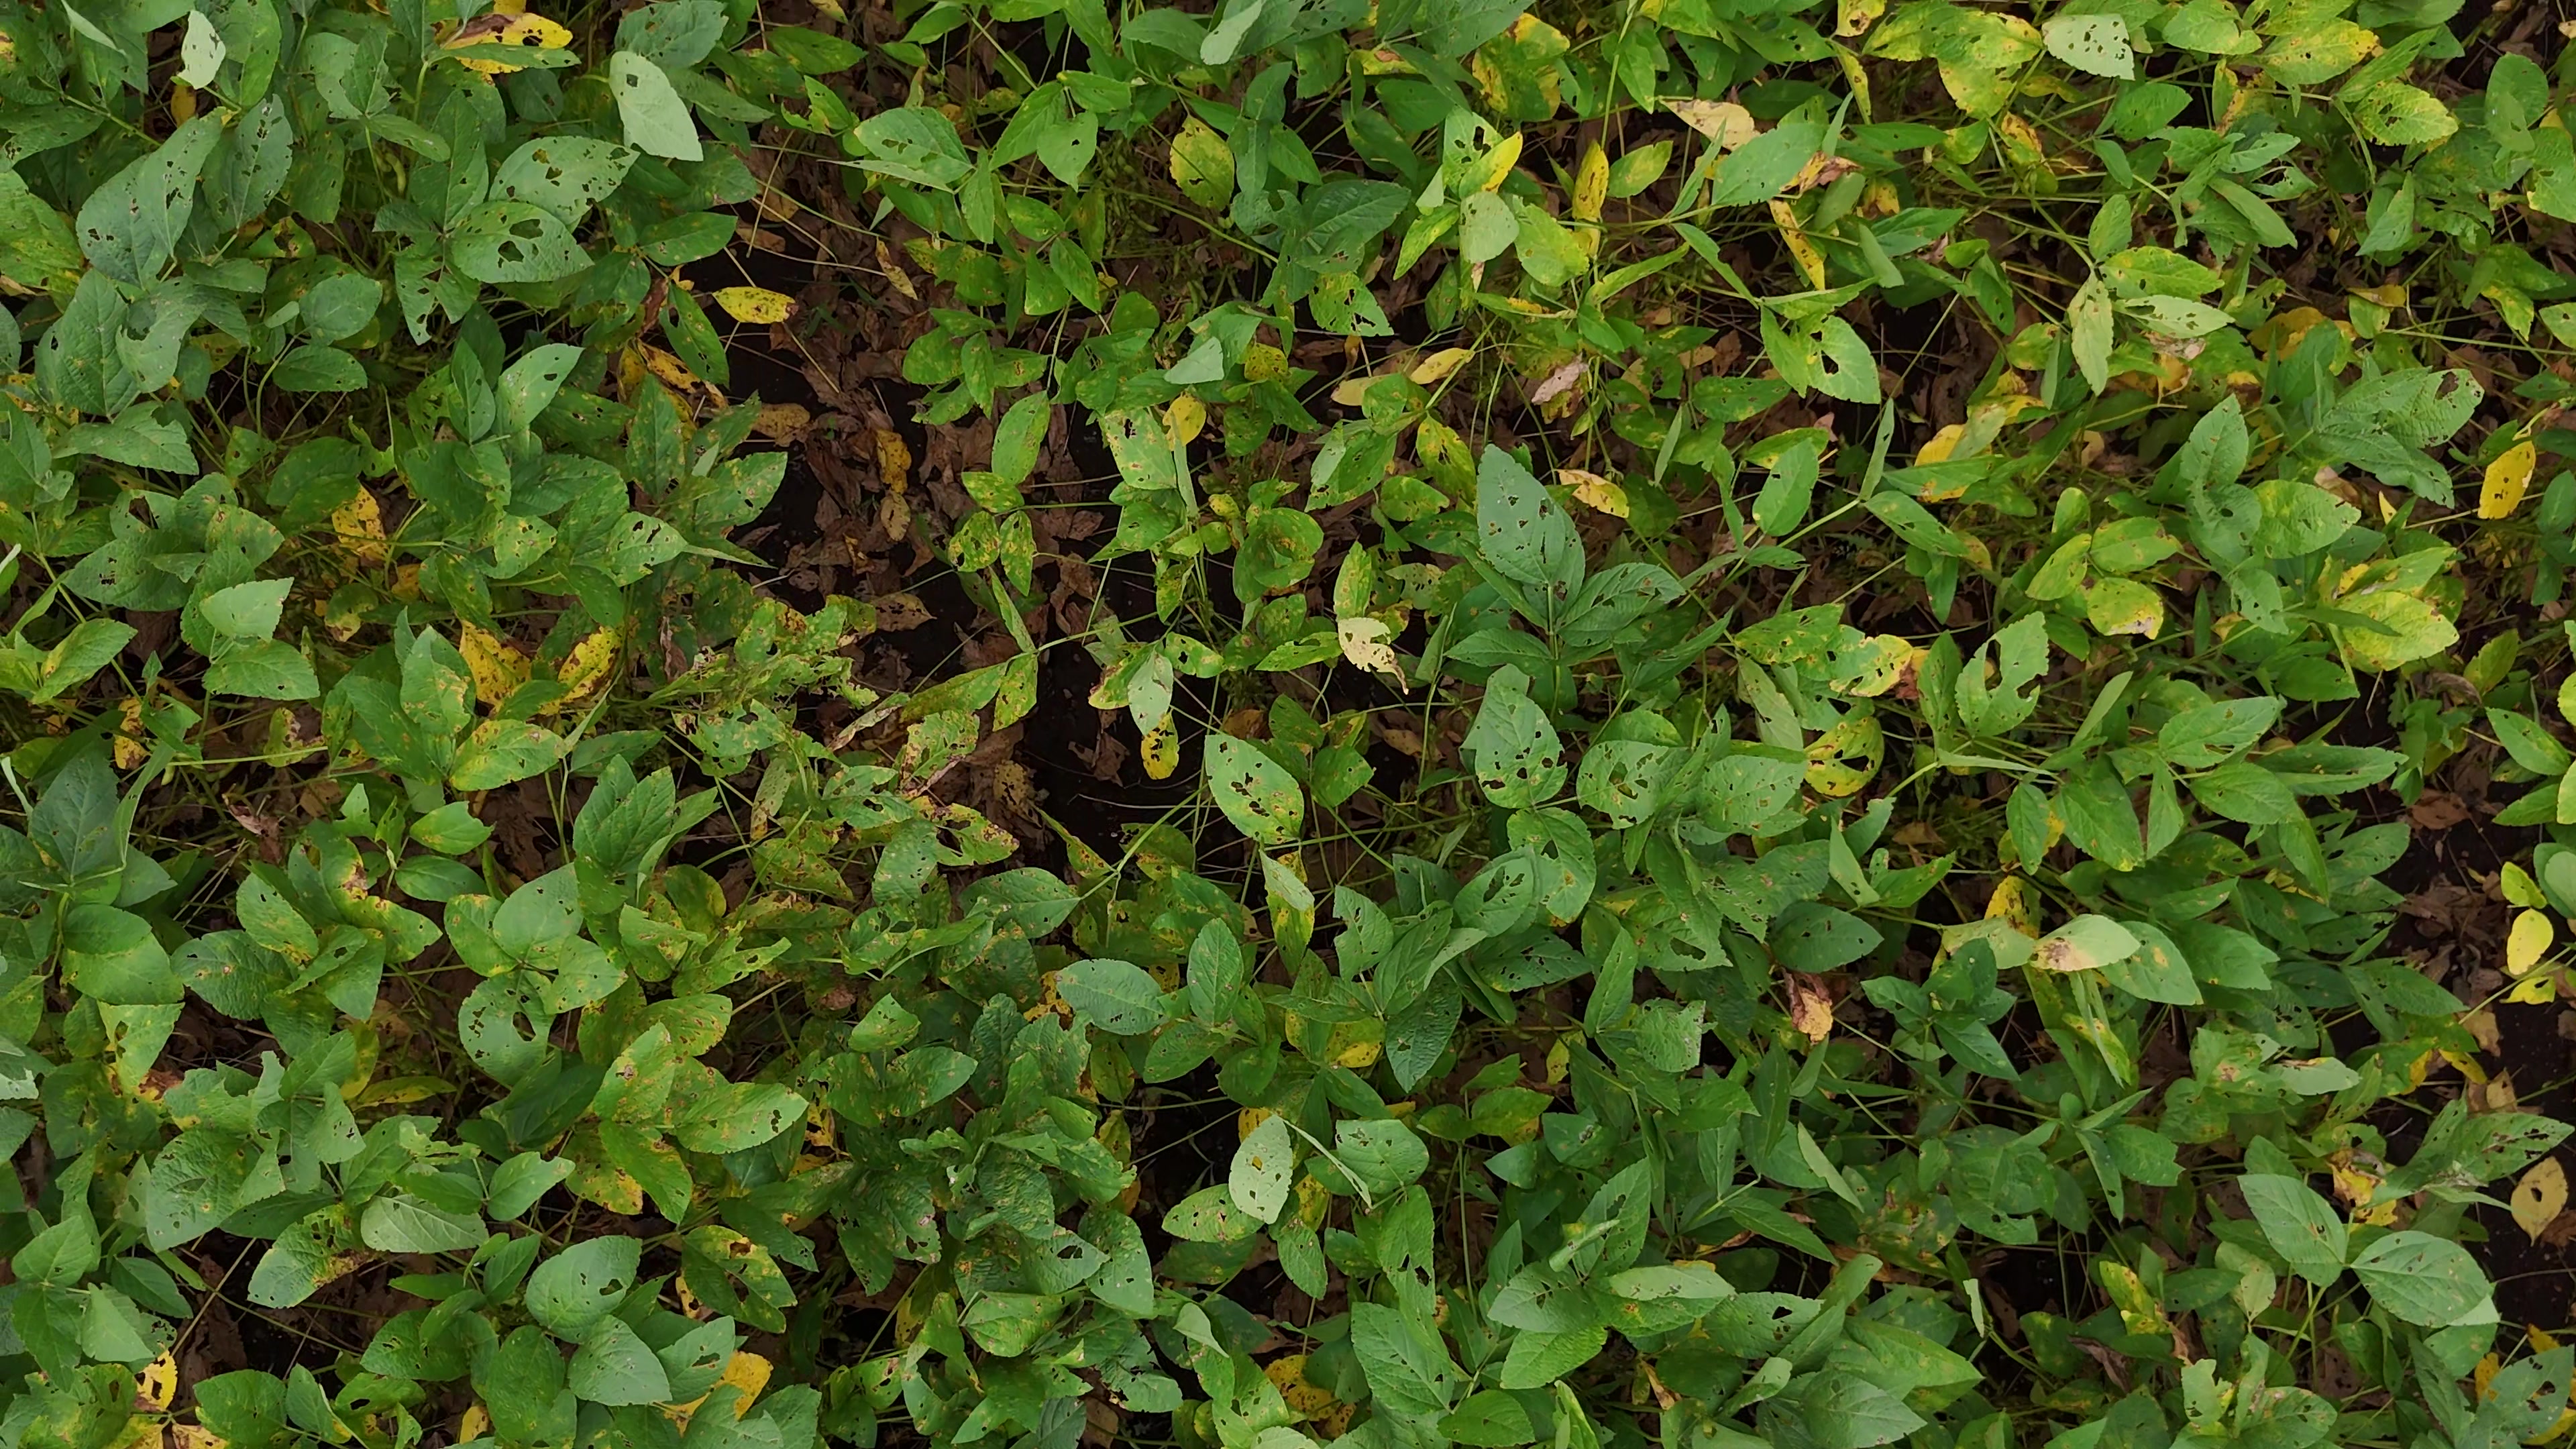
Label: Rust